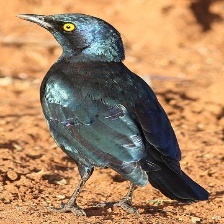
Species: CAPE GLOSSY STARLING
Scientific name: LAMPROTORNIS NITENS